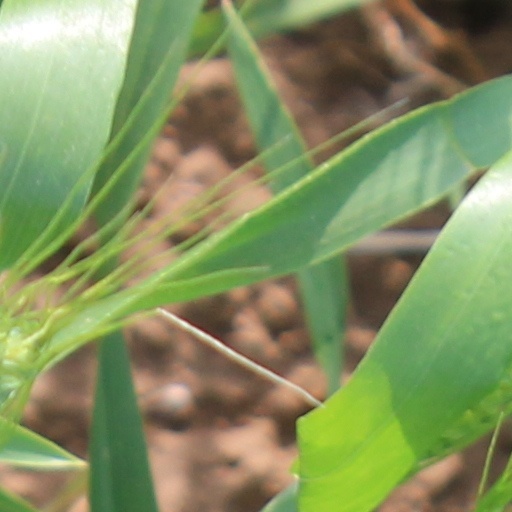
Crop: wheat